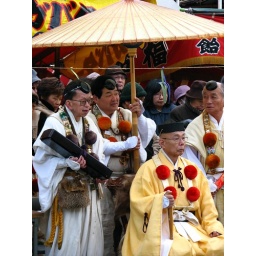
The head priest, comfortable in his furry chair and umbrella.